Lakefield, Queensland

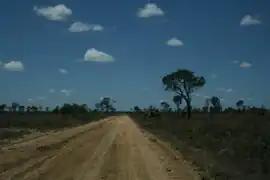
Lakefield, 2010

Lakefield is a coastal rural locality in the Shire of Cook, Queensland, Australia. In the , Lakefield had a population of 21 people.